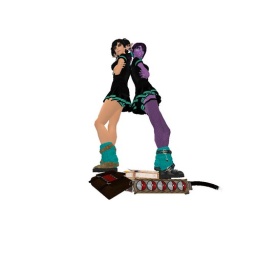
wearing shoes that will be realesed by Sakura at the shoe fair